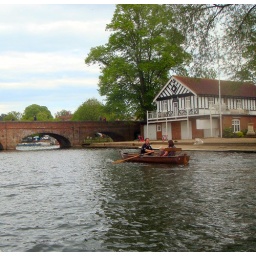
Stratford-upon-Avon, Warwickshire: rowing past the boat house near the bridge